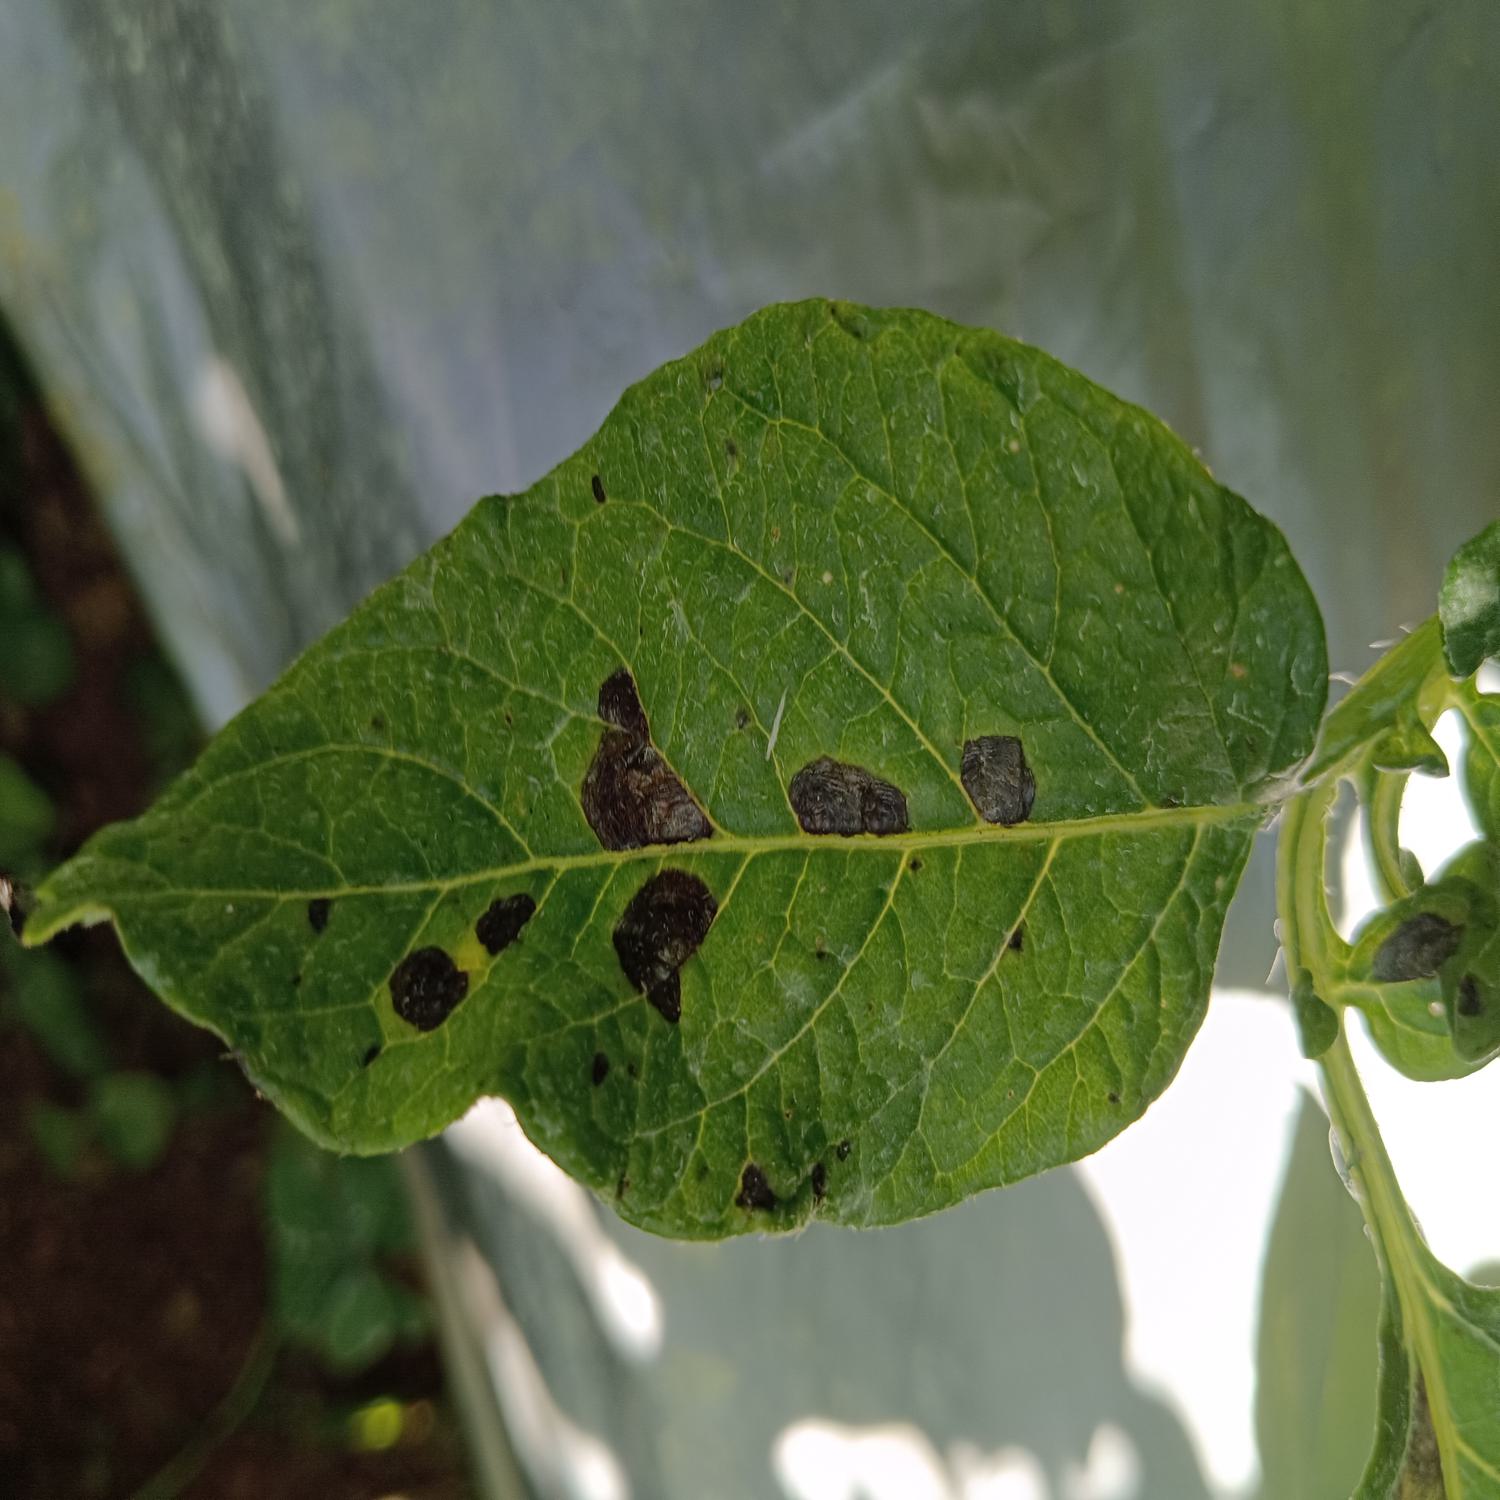
Label: Fungi